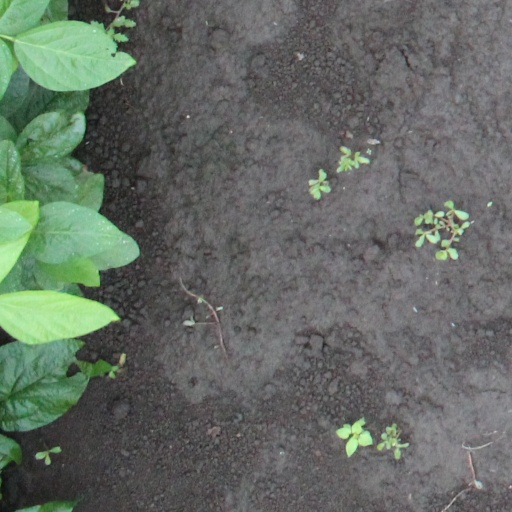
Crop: soybean